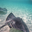
Label: ray